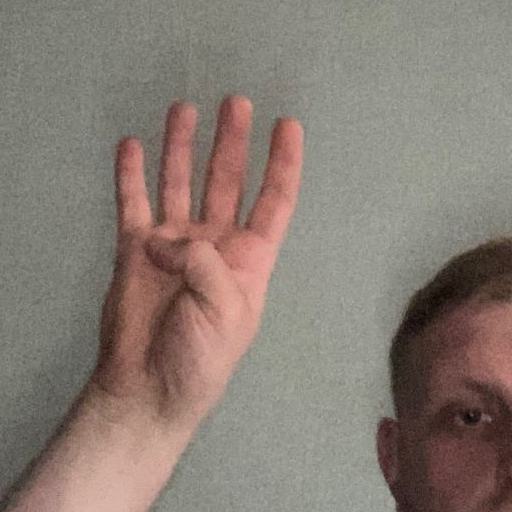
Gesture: four